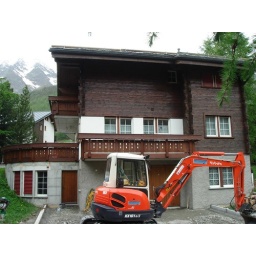
bob cat in front of house